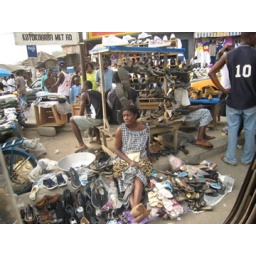
A woman selling shoes at the market in Cape Coast.